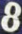
Number: 8